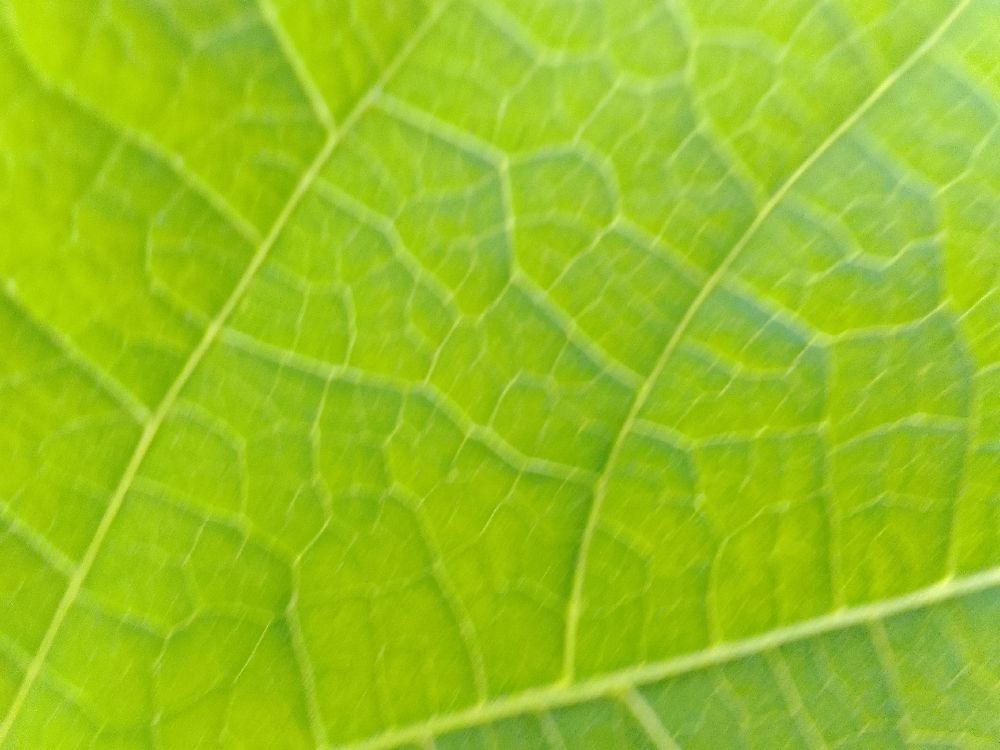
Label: healthy